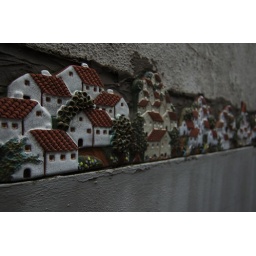
little houses in the wall